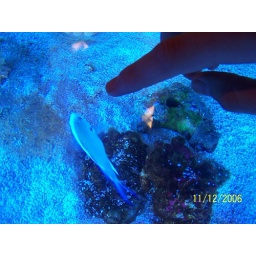
This is the counter of the bar in the Shark Encounter. So cool. Fish are swimming underneath the counter!